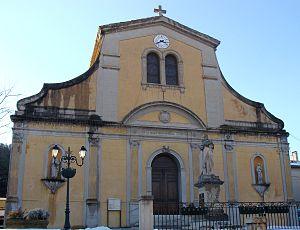
L'église de Calas.
L'église Notre-Dame-de-l'Assomption, est une église de style roman située à Calas, petit village de la commune de Cabriès dans le département des Bouches-du-Rhône en France.
Calas est un village situé sur la commune française de Cabriès, dans le canton de Vitrolles.
Cabriès est une commune française, située dans le département des Bouches-du-Rhône en région Provence-Alpes-Côte d'Azur. Le nom des habitants de Cabriès n’a jamais été officialisé ; on dit de préférence « les habitants de Cabriès », et les recherches tendent plutôt vers le gentilé « Cabriesiens ». La commune de Cabriès regroupe aussi le village de Calas.